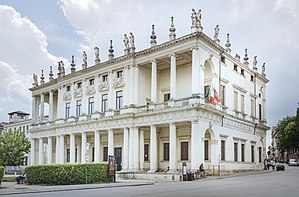
Vicenza / Danske forbindelser
Vicenza er en italiensk by i regionen Veneto. Vicenza ligger ved floden Bacchiglione mellem Gardasøen og Venedig. Byen har ca. 115.000 indbyggere.